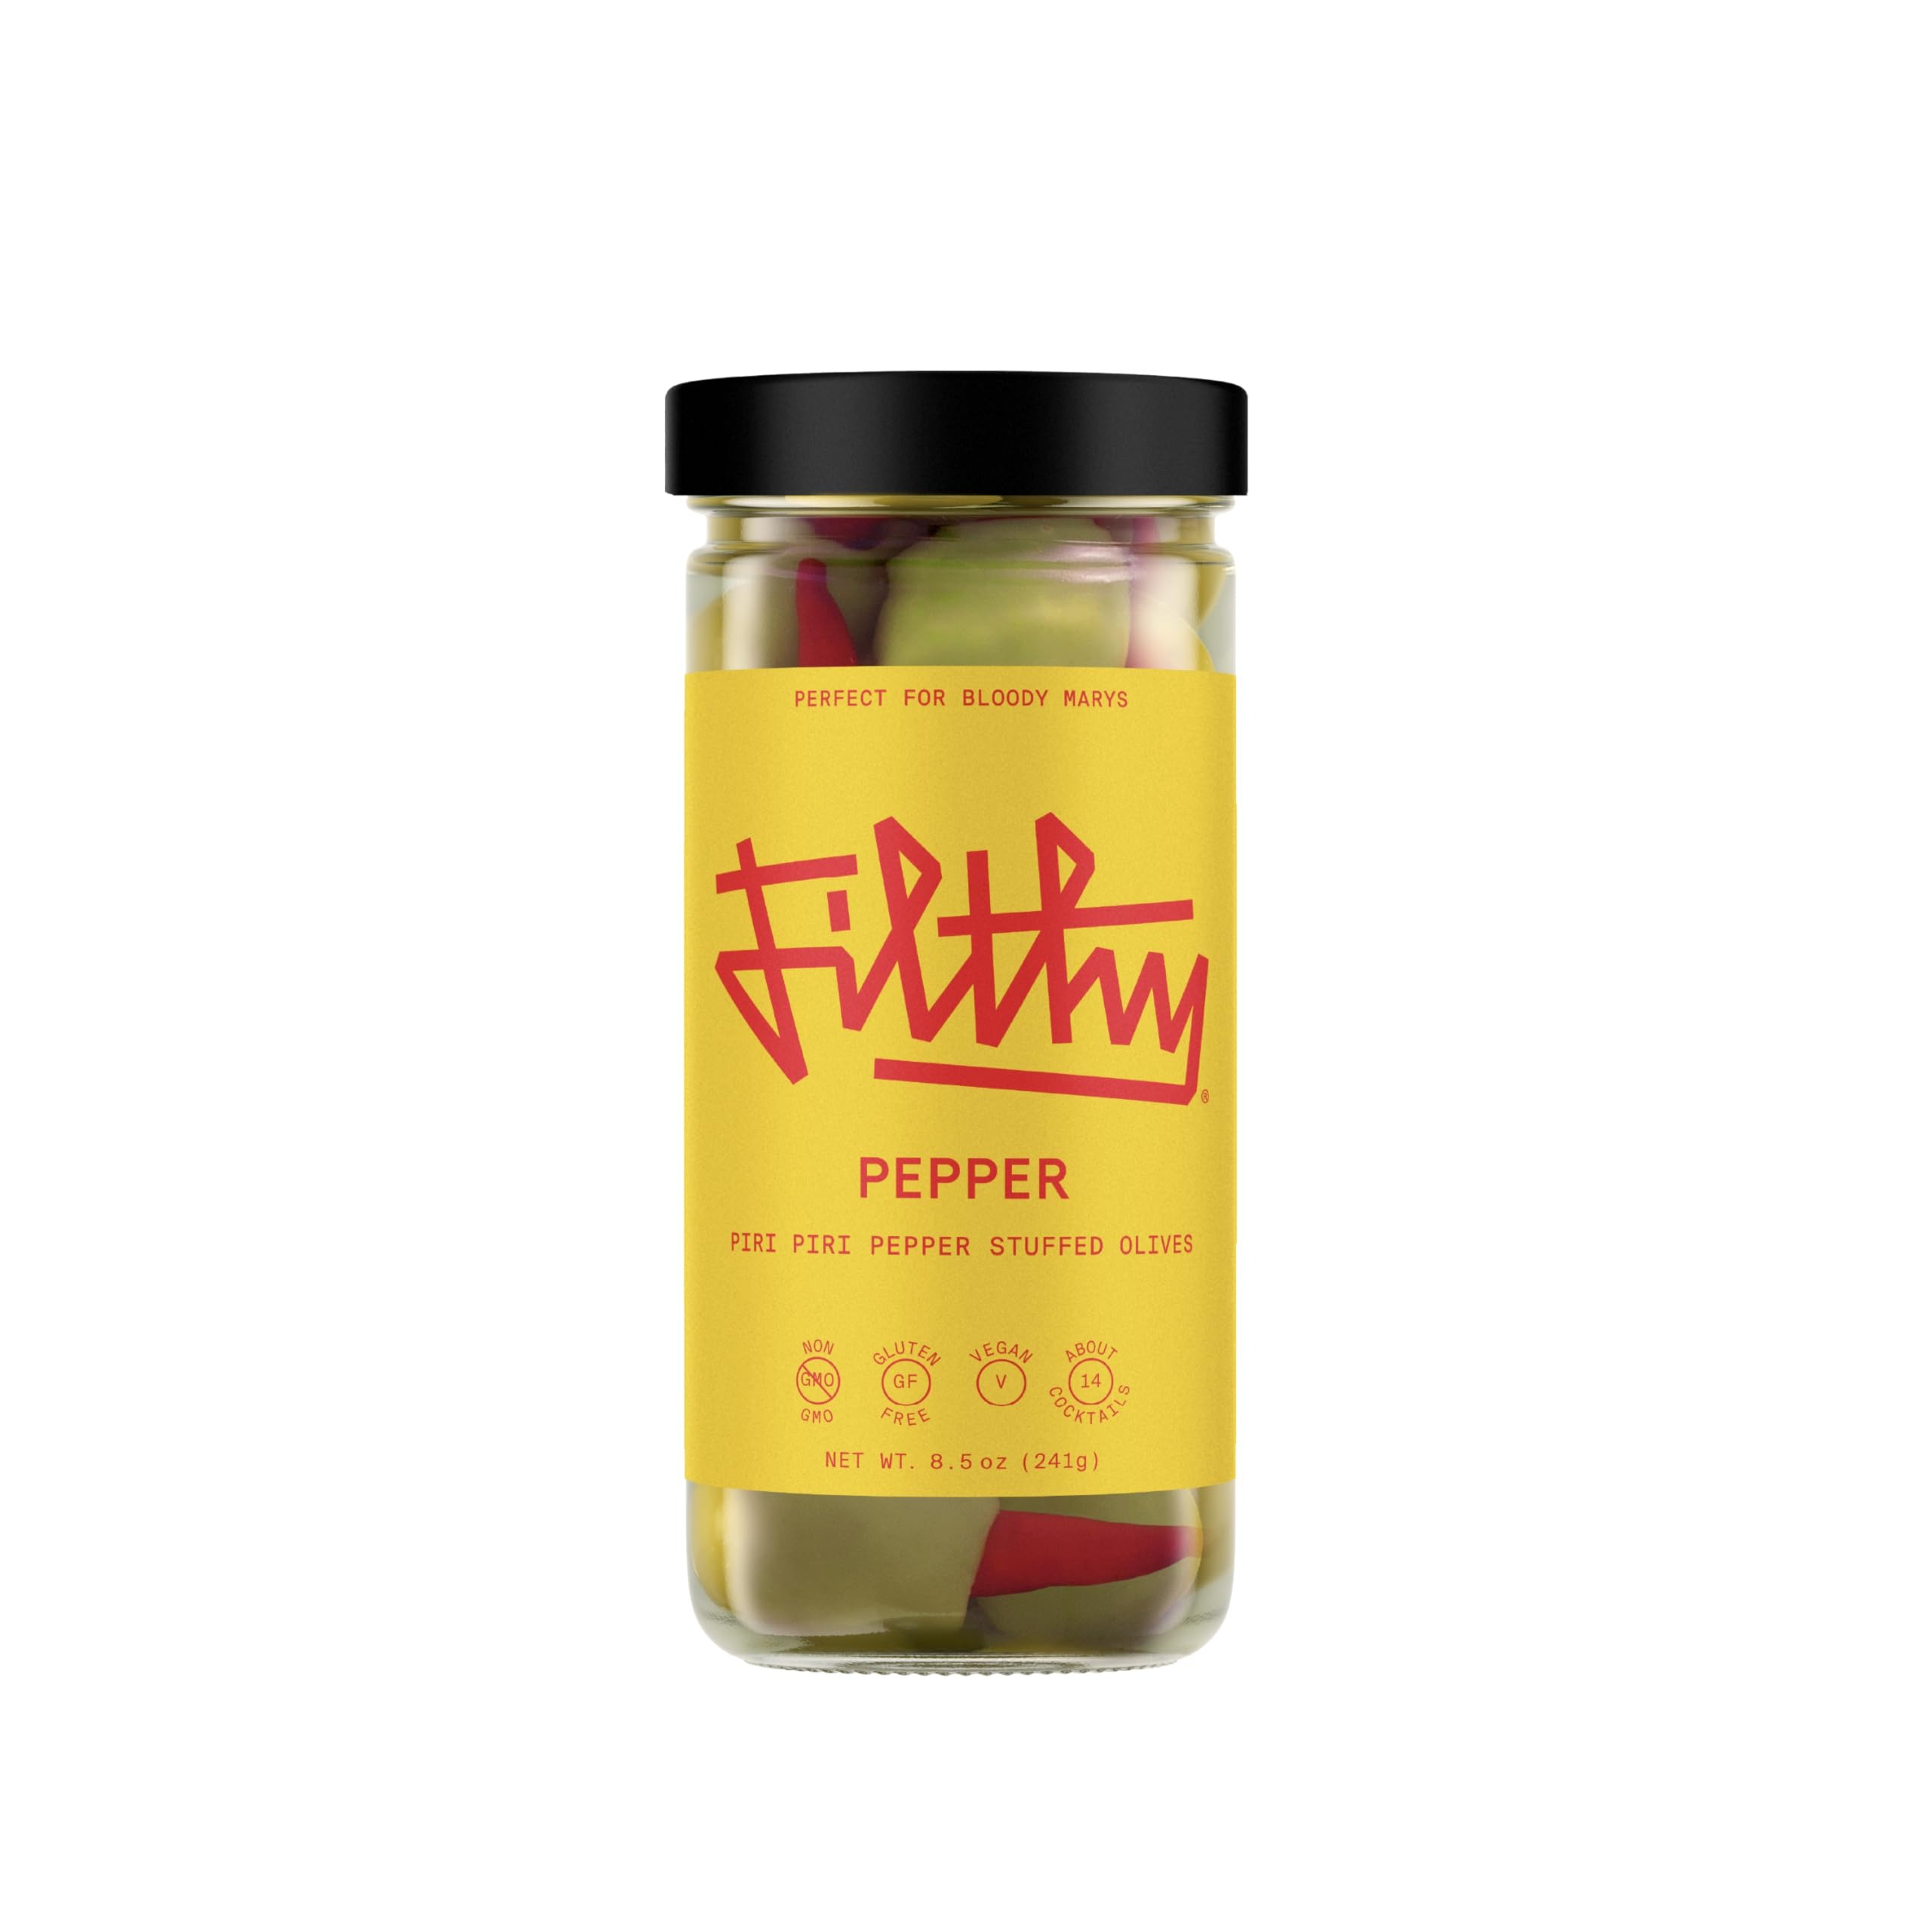
Item Name: Filthy Pepper Stuffed Olives, Premium Cocktail Garnish, Piri Piri Pepper Stuffed Olives, Non-GMO, Gluten Free, Vegan, Naturally Cured Queen Olives Hand Stuffed in the USA, 8.5 Oz Jar, 14 Olives
Bullet Point 1: PREMIUM PEPPER STUFFED OLIVES: Naturally cured queen olives hand-stuffed with piri piri peppers, delivering a bold, spicy flavor. Heat level between jalapeño & habanero. Perfect garnish for Bloody Marys, martinis, craft cocktails and mocktails.
Bullet Point 2: MADE FOR COCKTAIL LOVERS: Designed for home bartenders and mixologists, these premium olives enhance cocktails with bold, rich flavor, bringing bar-quality presentation and taste to every drink.
Bullet Point 3: NATURALLY CURED FOR SMOOTH FLAVOR: Carefully cured to preserve their rich and nutty taste, these olives are free from artificial sweeteners, colors and flavors, ensuring a fresh, high-quality cocktail garnish.
Bullet Point 4: CONVENIENT & RESEALABLE JAR: Soaked in a brine that keeps them fresh, these pepper-stuffed olives come in an easy-to-store 8.5 oz jar. Perfect for home bars, entertaining, and professional cocktail setups.
Bullet Point 5: TRUSTED BY TOP BARS & RESTAURANTS: Filthy garnishes are used in world-class bars, restaurants, and cruise ships. Now you can enjoy the same high-quality pepper-stuffed olives at home.
Product Description: Our large, fleshy queen olives are filled with Moroccan red Piri Piri peppers and bathed in our oil-free ‘Filthy’ olive brine. Our Filthy cocktail olives are the Martini garnish of choice at some of the best bars in the world. Add them as part of your home bar
Value: 8.0
Unit: Ounce

Price: 13.97